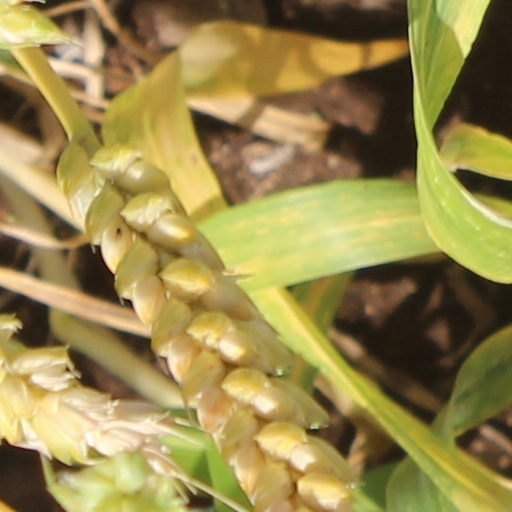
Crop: wheat